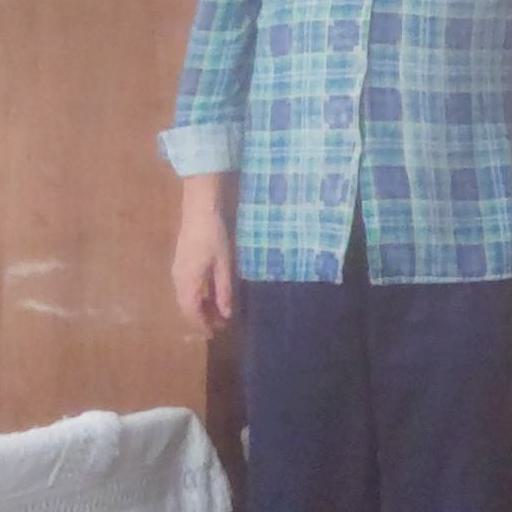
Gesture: no_gesture